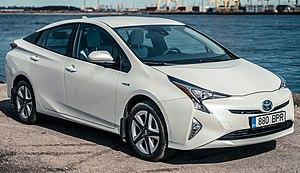
La Toyota Prius est une automobile hybride électrique produite par Toyota depuis 1997 avec quatre générations déjà commercialisées. La dénomination Toyota Prius couvre plusieurs modèles d'automobiles à motorisation hybride, présentant une double motorisation thermique et électrique et équipés du système Hybrid Synergy Drive. L'énergie utilisée est l'essence sauf pour la version rechargeable de la Prius III qui utilise également l'électricité du secteur et pas uniquement celle produite à bord par les machines électriques.